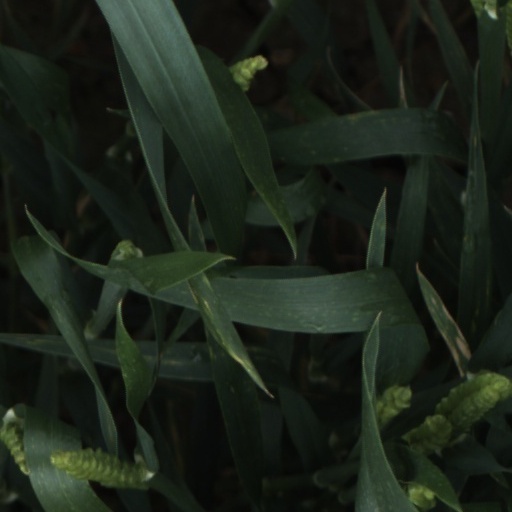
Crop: wheat